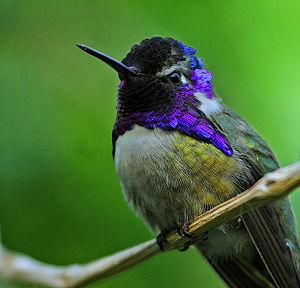
Cette page a pour objet de présenter un arbre phylogénétique des Aves, c'est-à-dire un cladogramme mettant en lumière les relations de parenté existant entre leurs différents groupes, telles que les dernières analyses reconnues les proposent. Ce n'est qu'une possibilité, et les principaux débats qui subsistent au sein de la communauté scientifique sont brièvement présentés ci-dessous, avant la bibliographie.
Cette page n'a ni la prétention ni pour objet de proposer une liste exhaustive des références relatives à l'ornithologie, une telle entreprise serait, bien entendu, sans fin... Son ambition est de présenter une liste d'ouvrages, de publications ou de sites internet reconnus par la communauté scientifique comme incontournables ou majeurs, qu'ils soient généraux ou plus ciblés. Pour les sujets comportant une liste de références trop importante, se reporter aux éventuelles sous-pages plus spécialisées via les liens proposés. Le second objectif de cette page est, pour chaque groupe, d'une part, et chaque région, d'autre part, d'en présenter les grandes lignes historiques de la littérature ainsi que d'en citer les auteurs ayant le plus de notoriété. Par ailleurs, les espèces fossiles ne sont pas représentées ici. Pour des références se rapportant aux groupes disparus, consulter la page Orientation bibliographique sur l'origine et l'évolution du vivant.